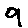
Label: 9